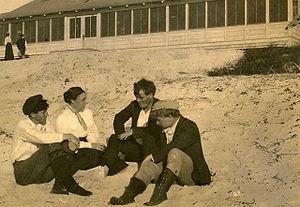
Jack London, né John Griffith Chaney le 12 janvier 1876 à San Francisco et mort le 22 novembre 1916 à Glen Ellen, Californie, est un écrivain américain dont les thèmes de prédilection sont l'aventure et la nature sauvage.